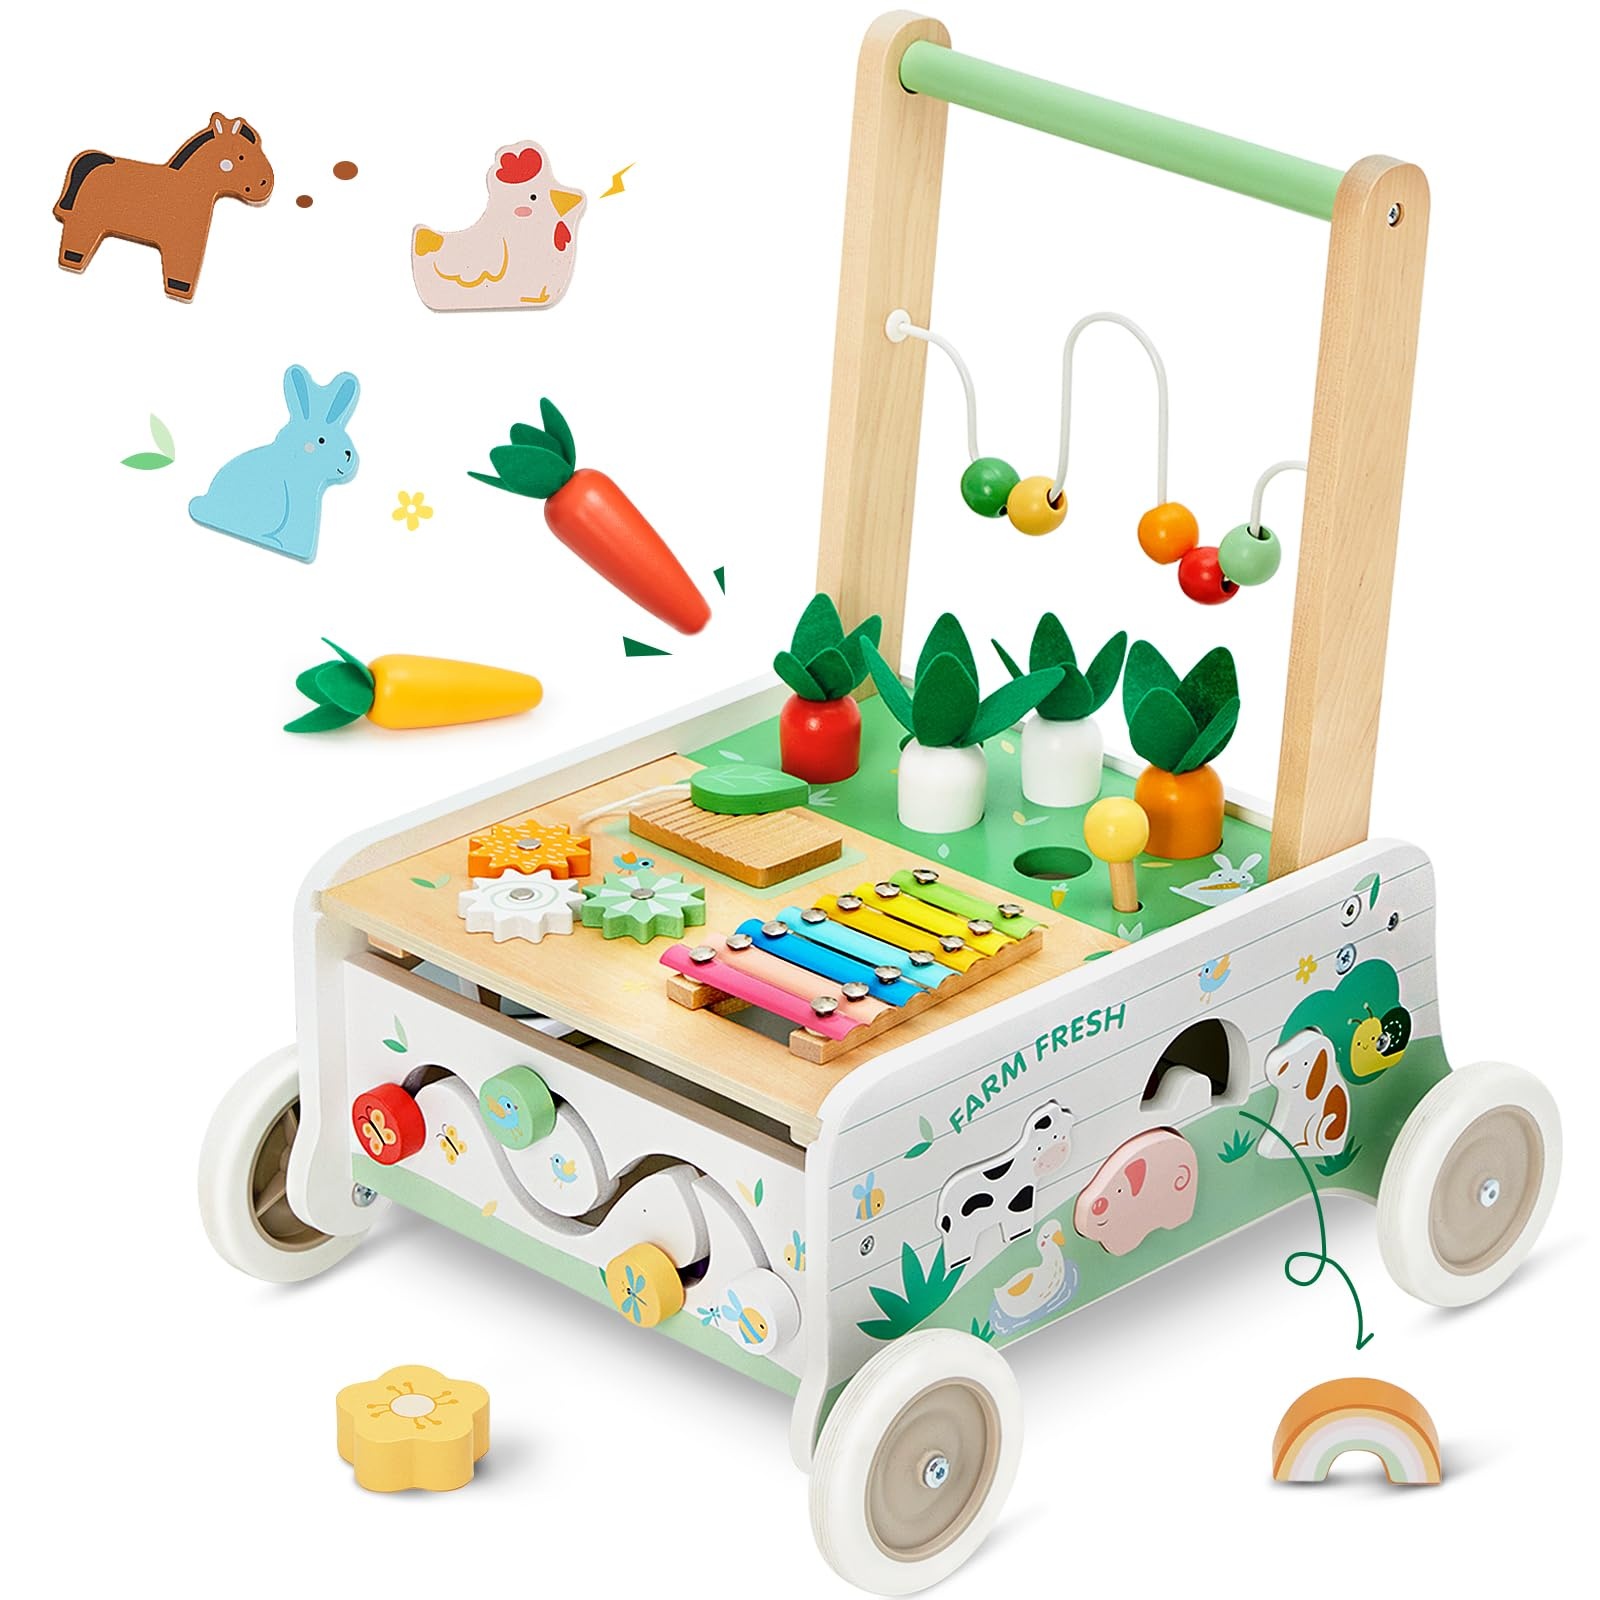
Wooden Baby Walker, Baby Push Walker, Adjustable Speed Baby Walker With Wheel, Toddler Activity Center Toys, Montessori Farm Wal
Brand: Frogprin
Wooden Baby Walker
Category: Baby & Toddler > Baby Toys & Activity Equipment > Baby Walkers & Entertainers > Baby Walkers